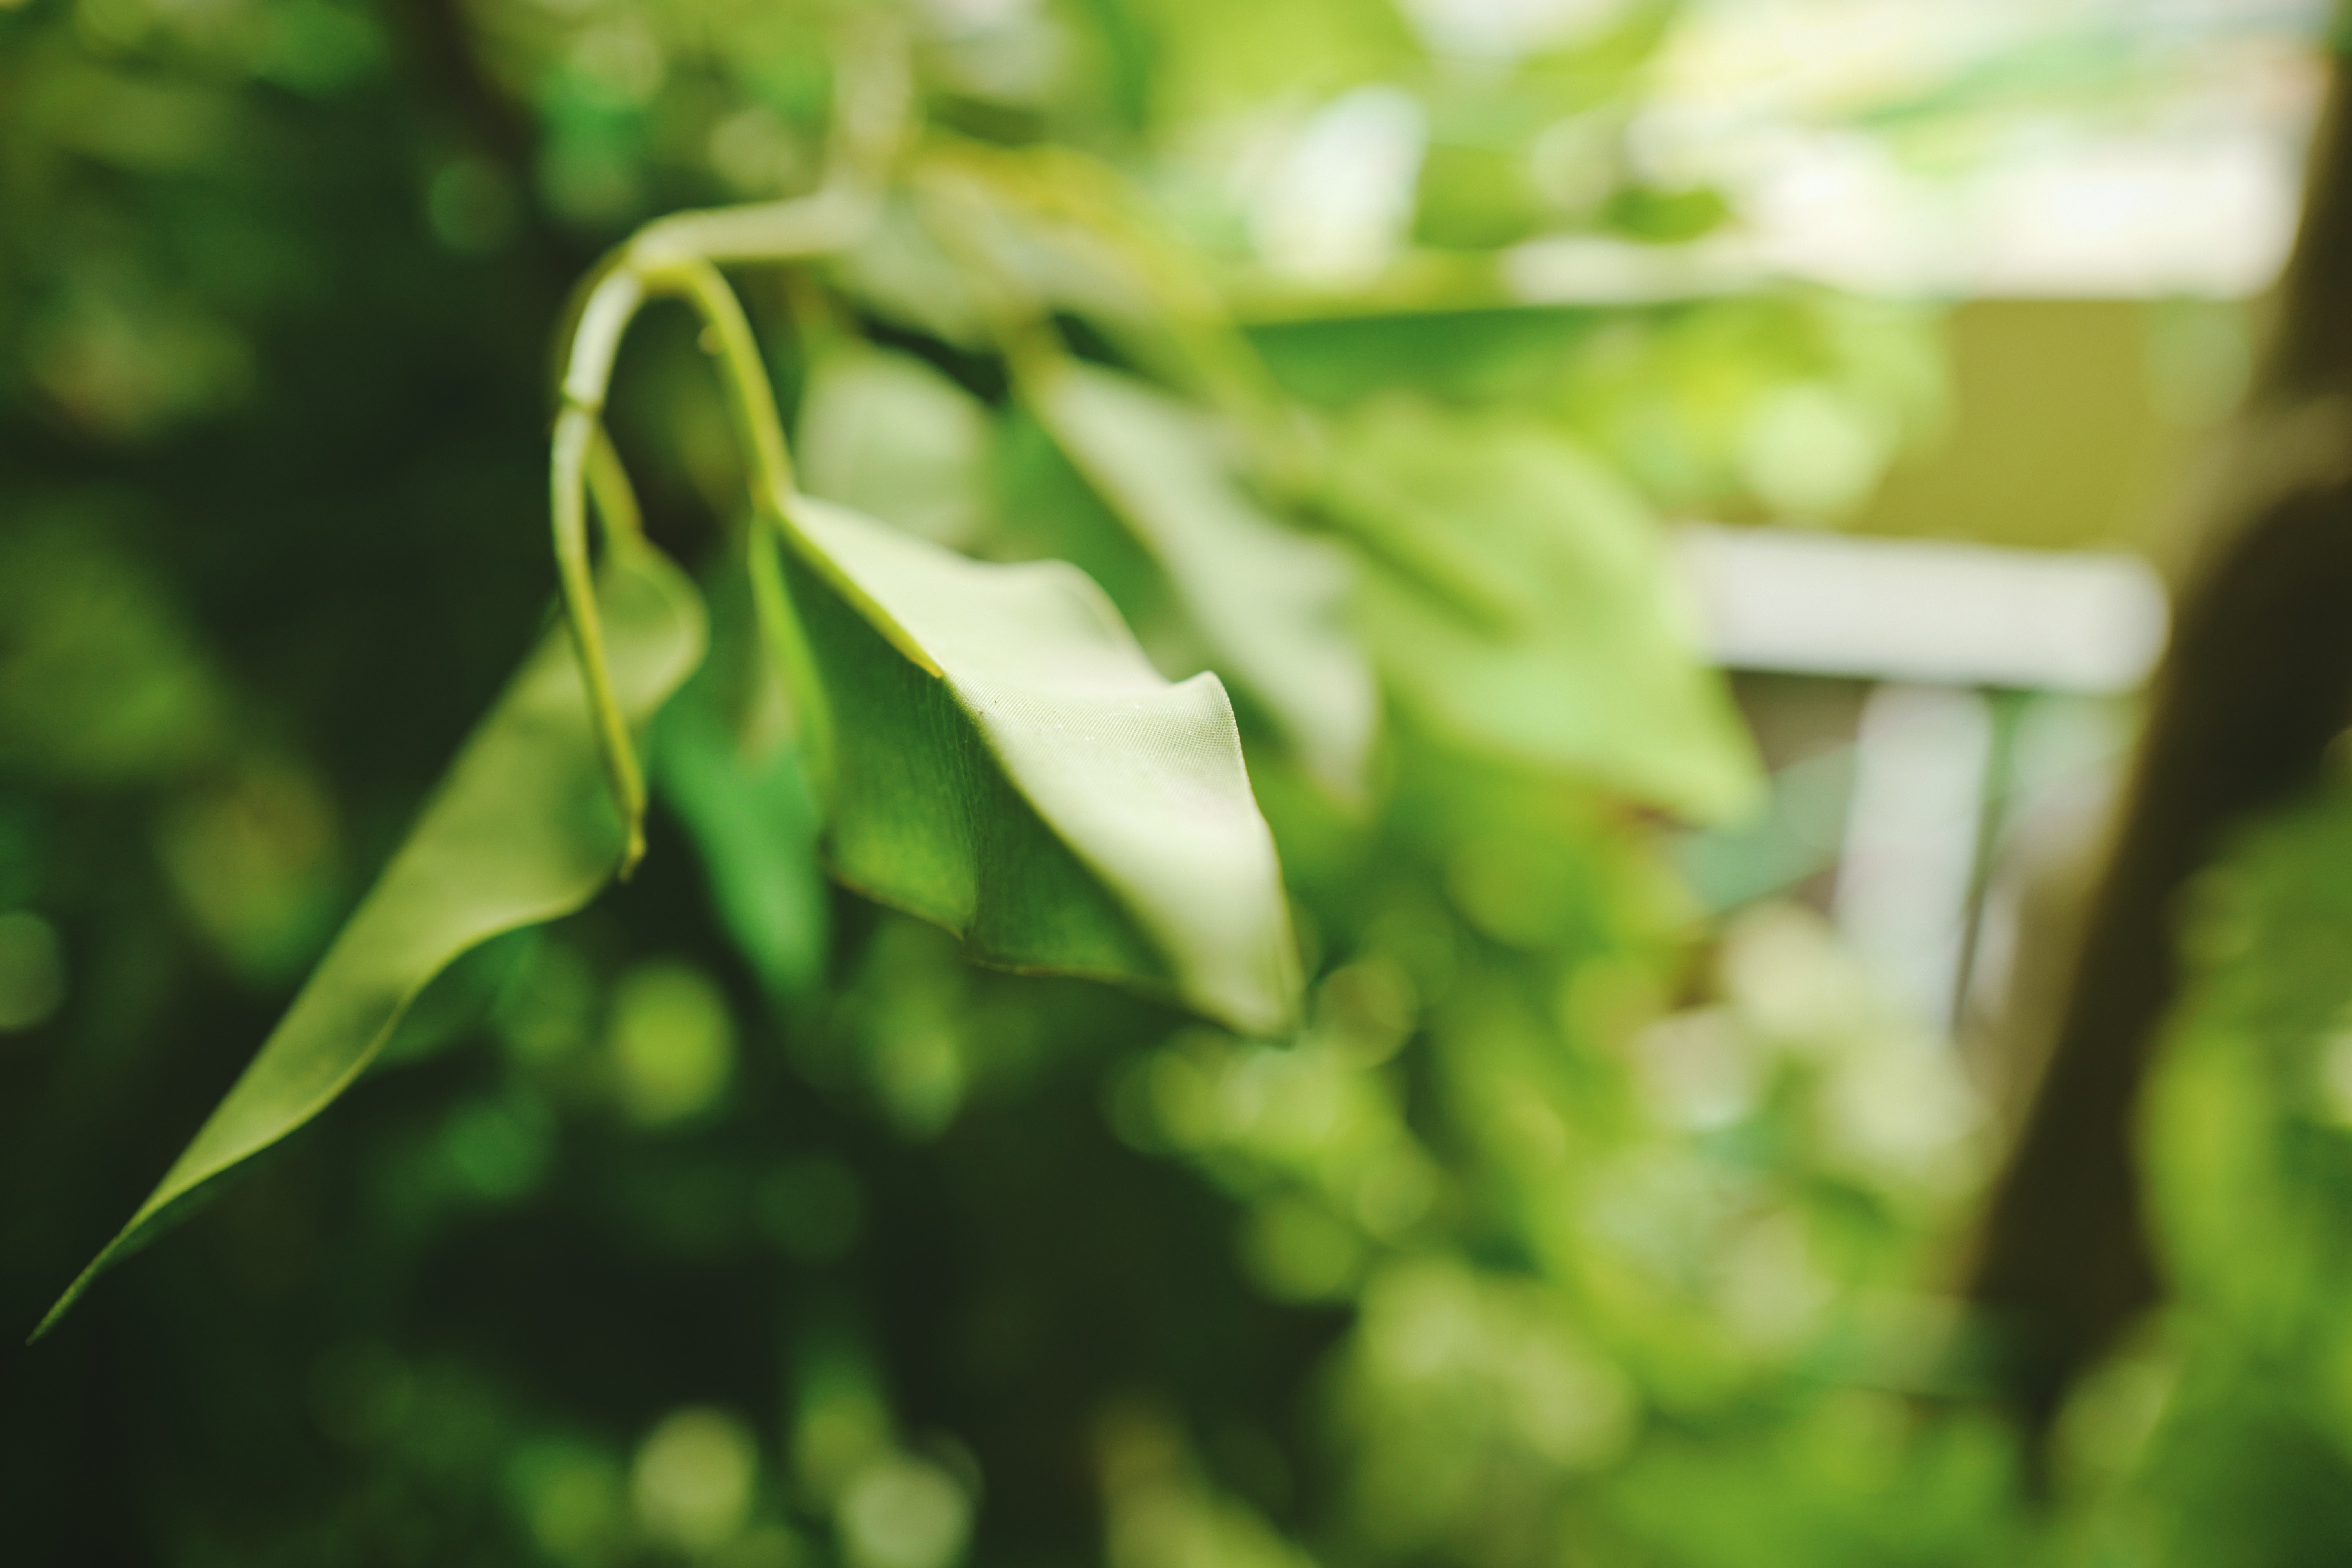
green, leaf, flower, natural environment, plant, botany, grass, spring, close up, tree, photography, forest, macro photography, plant stem, flowering plant, wildflower